Teen Spirit (2011 film)

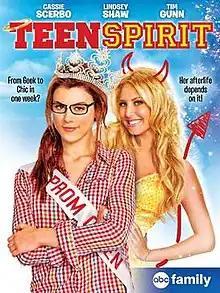

Teen Spirit is an American teen comedy film, directed by Gil Junger and starring Cassie Scerbo and Lindsey Shaw. In United States, "Teen Spirit" was premiered on ABC Family on August 7, 2011, but in South America the film had a theatrical release.